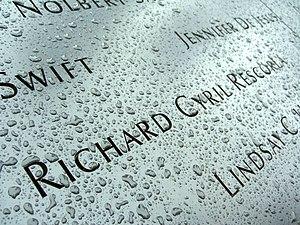
Cyril Richard « Rick » Rescorla, né le 27 mai 1939 à Hayle et mort le 11 septembre 2001 à Manhattan, est un militaire, policier et spécialiste de la sécurité américain.